Sky position (RA, Dec in degrees): 146.604, 3.61
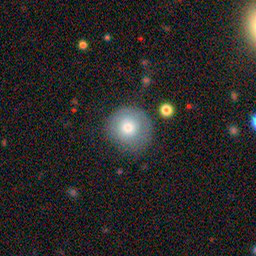
Galaxy morphology: Round Smooth Galaxies